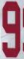
Number: 9